Awa Tanuki Gassen

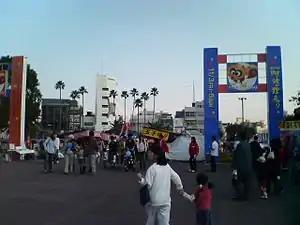
Awa no Tanuki Matsuri

In May 1939 (Shōwa 14), following the massive success of the film "", Kinchō Jinja Shrine (later known as Kinchō Jinja Hongū - the original shrine) was established in the mountains of Mount Himi ("Himine-san") as an expression of gratitude. The annual "Kinchō Rei Taisai" (Kinchō Grand Festival) began at the shrine in 1946 (Shōwa 21), and in 1955 (Shōwa 30), the "Kinchō Hōsankai" (Kinchō Reverence Association) was formed to organize the yearly festival honoring Kinchō.